Peter Mansbridge

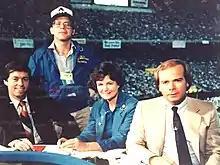
Mansbridge (right foreground) with CBC panelists and producers during Pope John Paul II's second Canadian tour in September 1984

Mansbridge was also the announcer of CBC News' "This Week In Parliament" (1981–1993), which was hosted by colleague Don Newman; Mansbridge provided the voice-over for the opening, intro, and ending of the program.